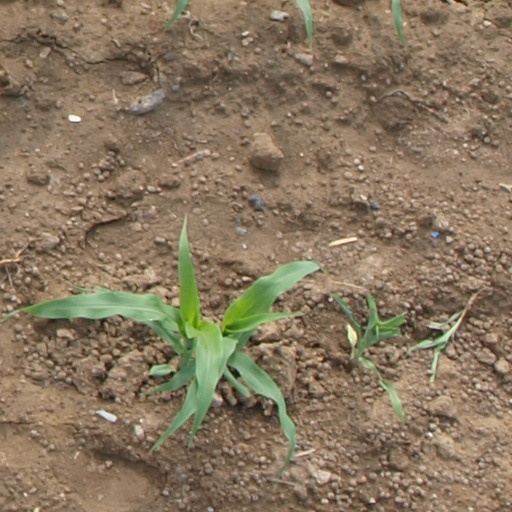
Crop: maize; corn